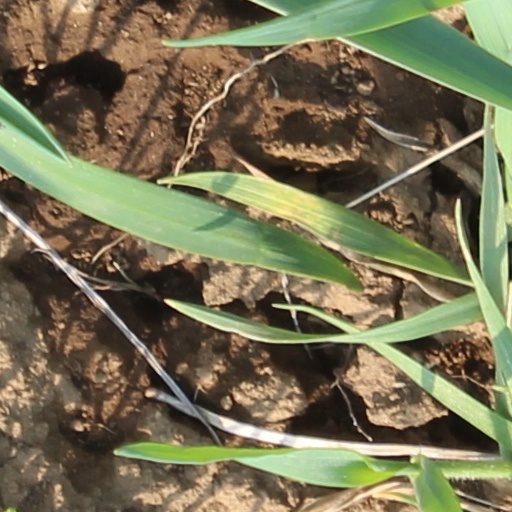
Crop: wheat